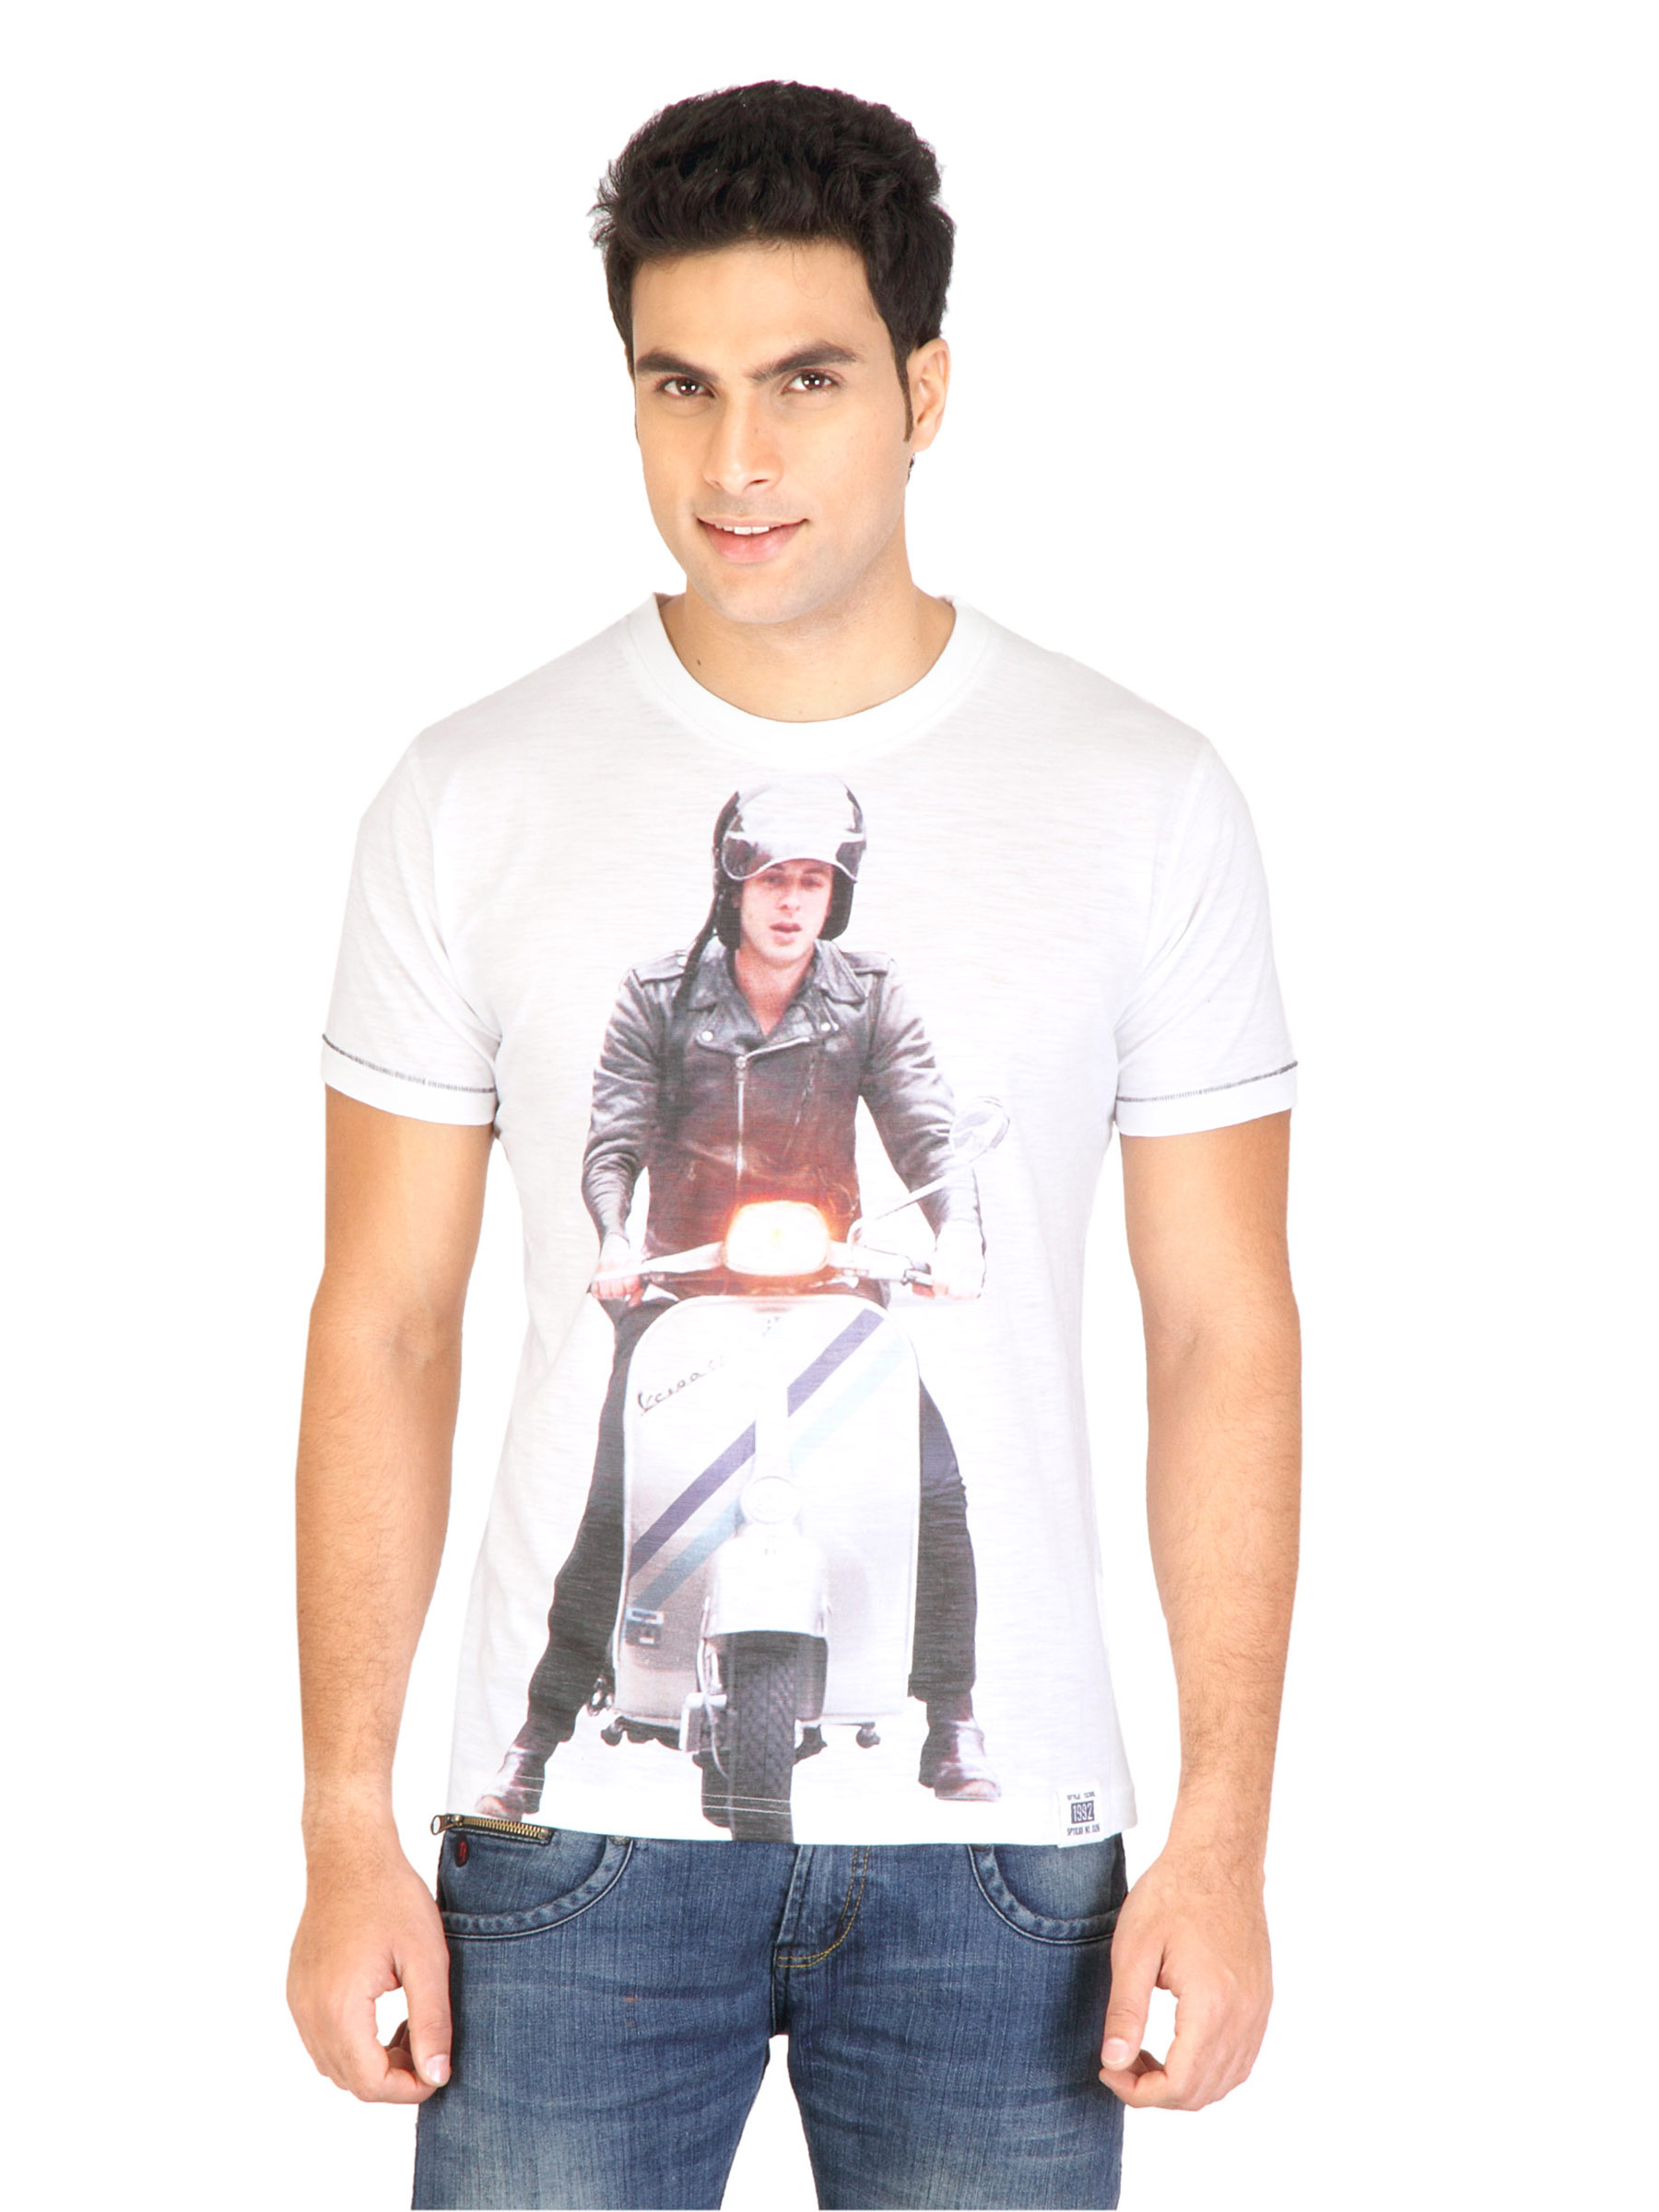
Spykar Men Printed White T-Shirts
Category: Apparel / Topwear / Tshirts
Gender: Men
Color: White
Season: Fall 2011
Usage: Casual